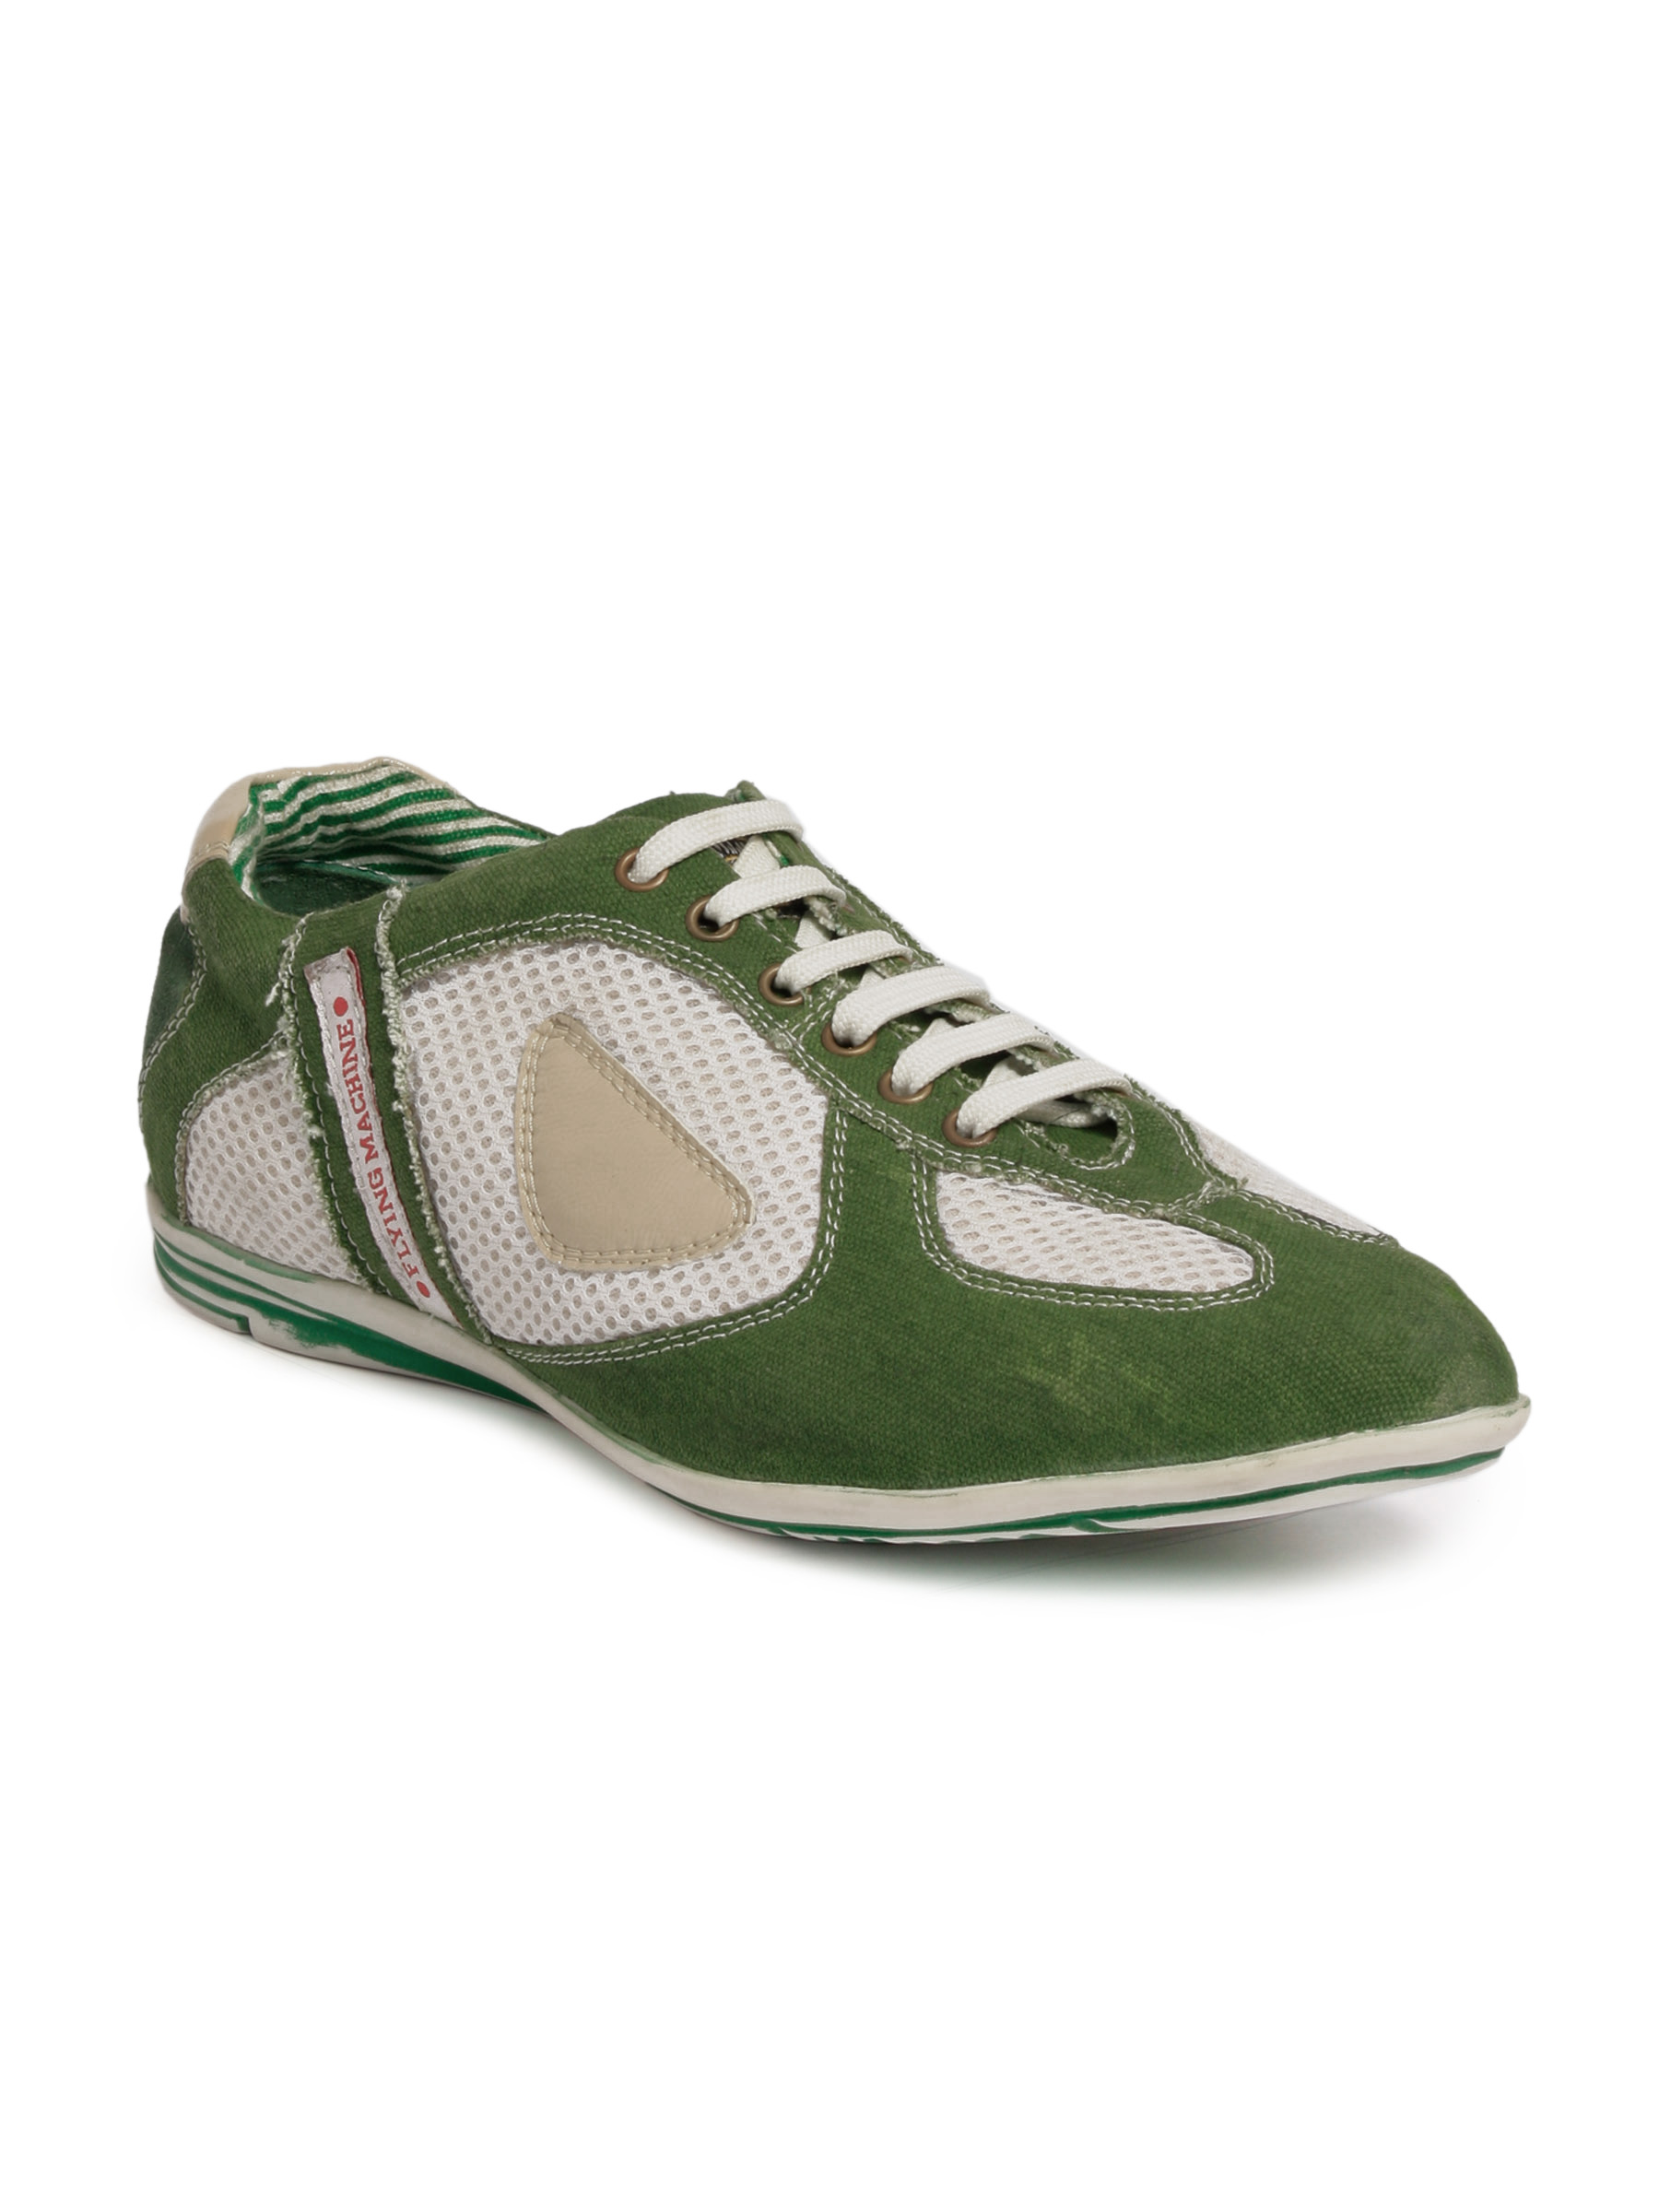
Flying Machine Men Casual Green Casual Shoes
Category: Footwear / Shoes / Casual Shoes
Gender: Men
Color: Green
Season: Fall 2011
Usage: Casual